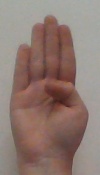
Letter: kaaf